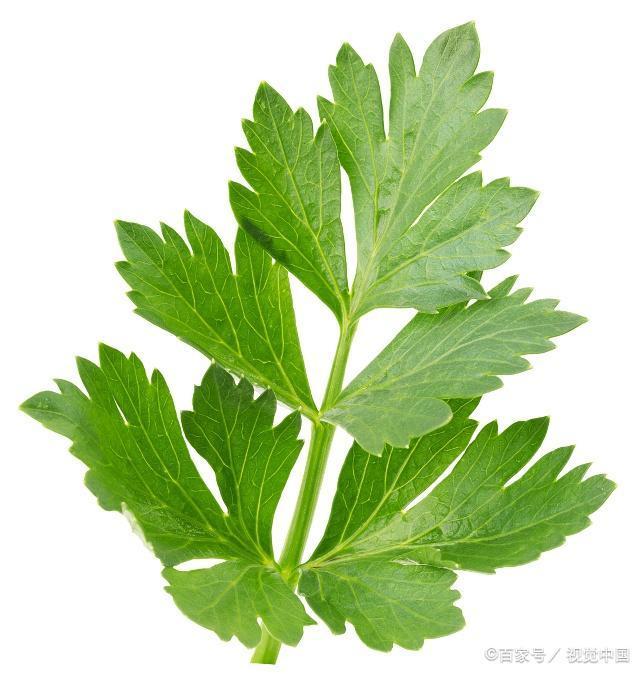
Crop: unknown
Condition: celery